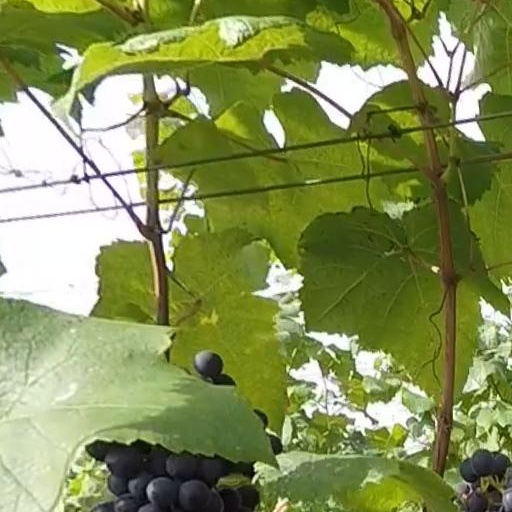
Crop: grape